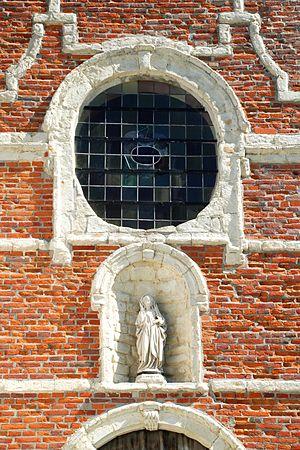
Belgique - Brabant wallon - Genappe - Chapelle du Chantelet
La chapelle du Chantelet est une chapelle de style baroque située à Vieux-Genappe, section de la commune belge de Genappe, en Brabant wallon.